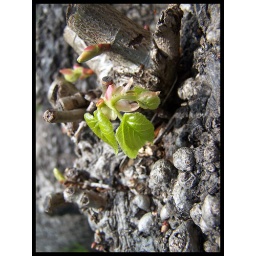
Found this small plant growing on the side of a tree in Bath.